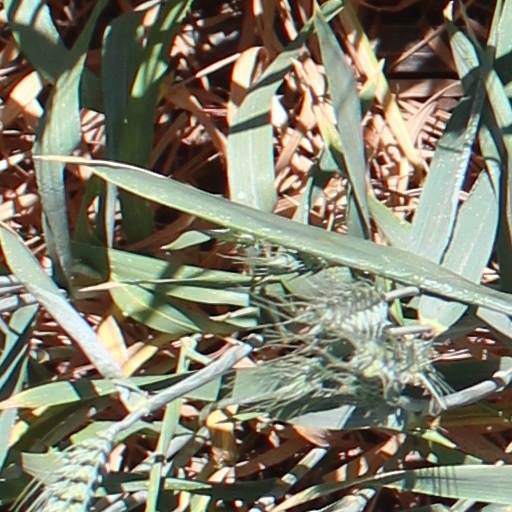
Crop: wheat